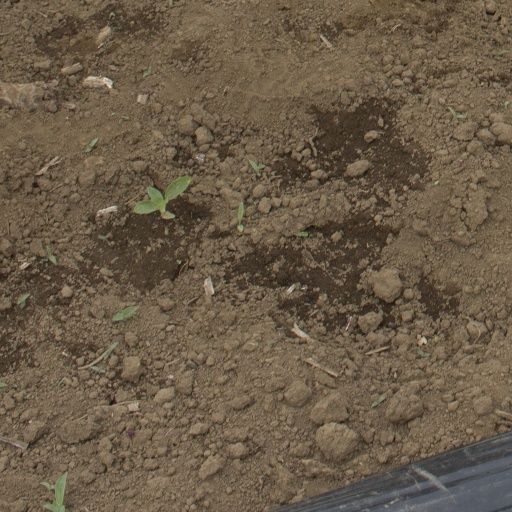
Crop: Jerusalem artichoke